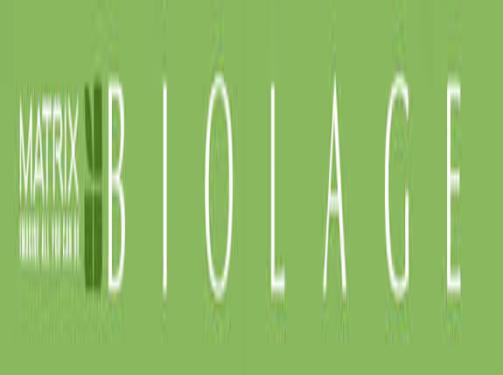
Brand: Biolage
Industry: Necessities